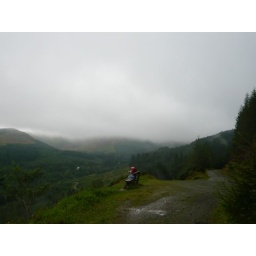
On the way to Cockermouth we stopped off at Winlatter Forest. The only true mountain forest in England